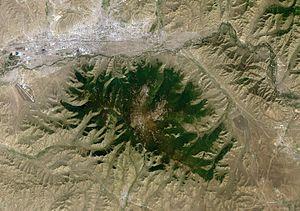
Bogd Khan Uul, connue aussi sous le nom de Choybalsan Uul, est une montagne située dans les monts Khentii dans l'aïmag de Töv en Mongolie.